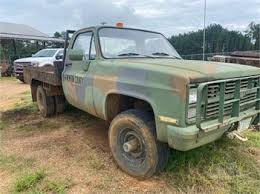
Label: Self Propelled Artillery